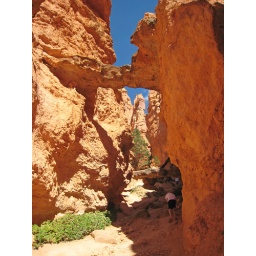
The first rock bridge is high above the trail.